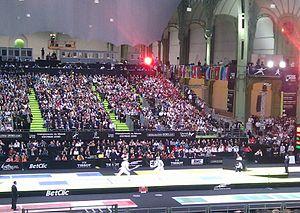
Championnats du monde d'escrime 2010 au Grand Palais (Paris). Finale sabre Messieurs